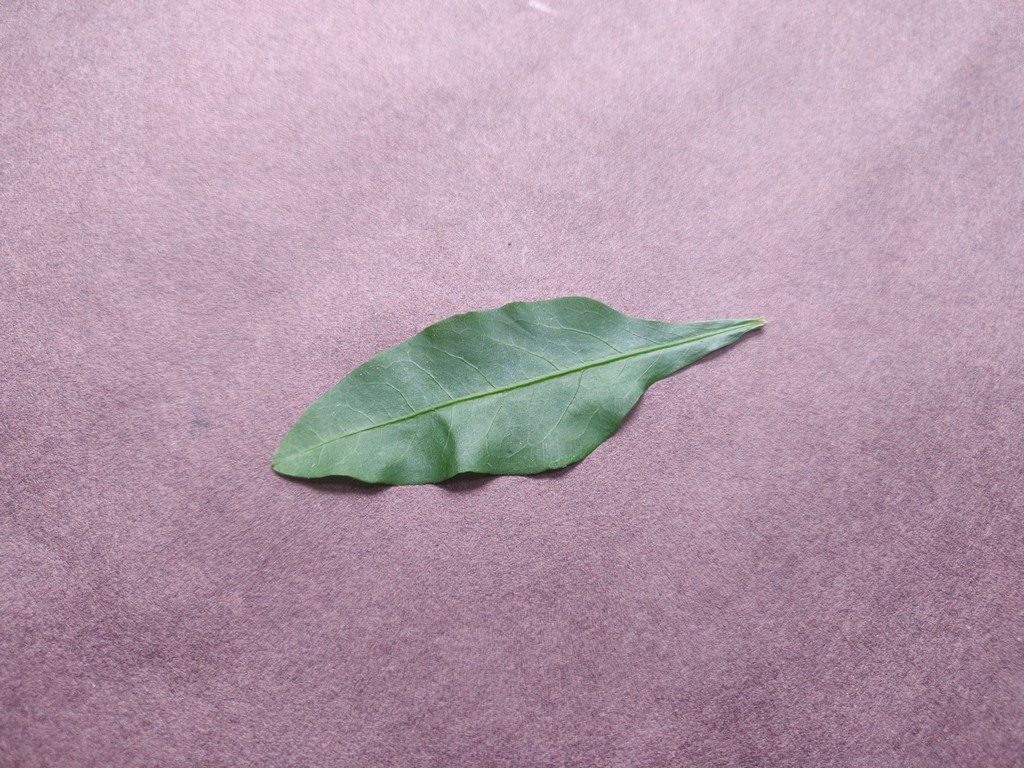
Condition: Healthy
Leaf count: single
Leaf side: front